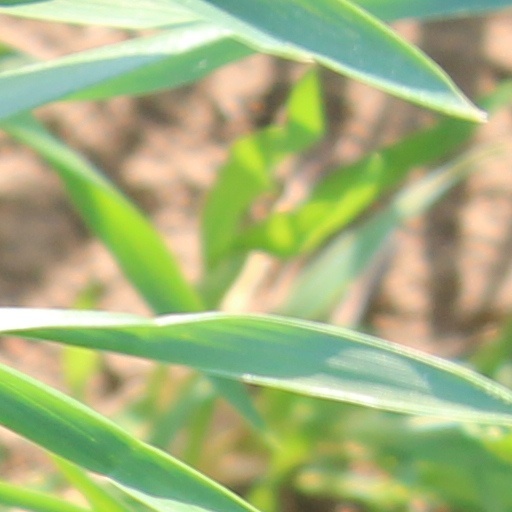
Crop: wheat